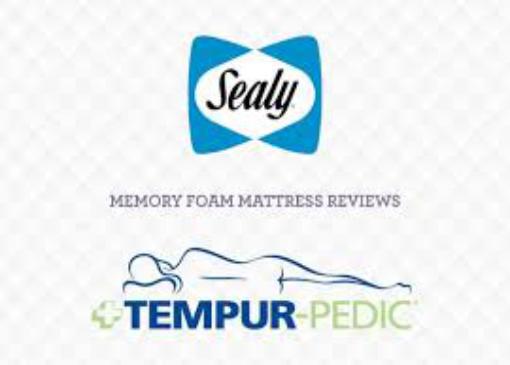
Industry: Necessities